Rab (G-protein)

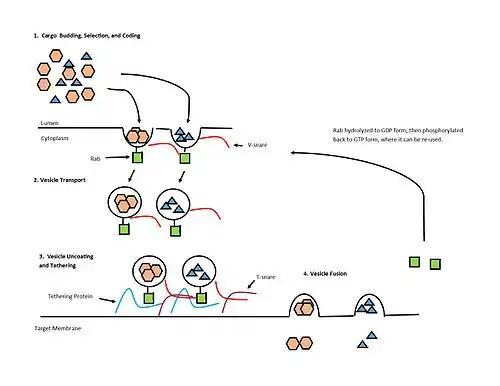
The four steps of Rab protein vesicle transport (listed in text)

Rab proteins are peripheral membrane proteins, anchored to a membrane via a lipid group covalently linked to an amino acid. Specifically, Rabs are anchored via prenyl groups on two cysteines in the C-terminus. Rab escort proteins (REPs) deliver newly synthesized and prenylated Rab to its destination membrane by binding the hydrophobic, insoluble prenyl groups and carrying Rab through the cytoplasm. The lipid prenyl groups can then insert into the membrane, anchoring Rab at the cytoplasmic face of a vesicle or the plasma membrane. Because Rab proteins are anchored to the membrane through a flexible C-terminal region, they can be thought of as a 'balloon on a string'.